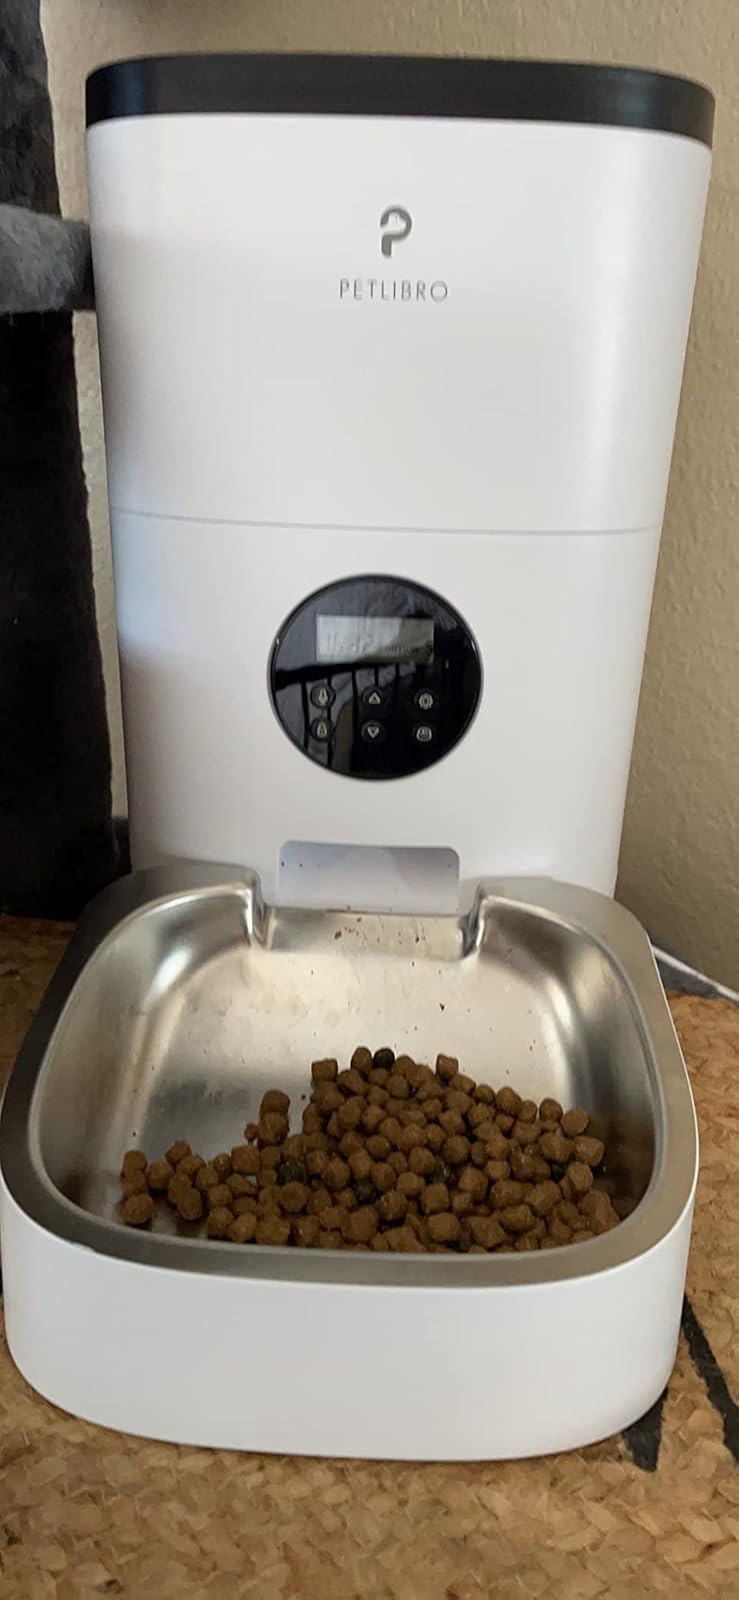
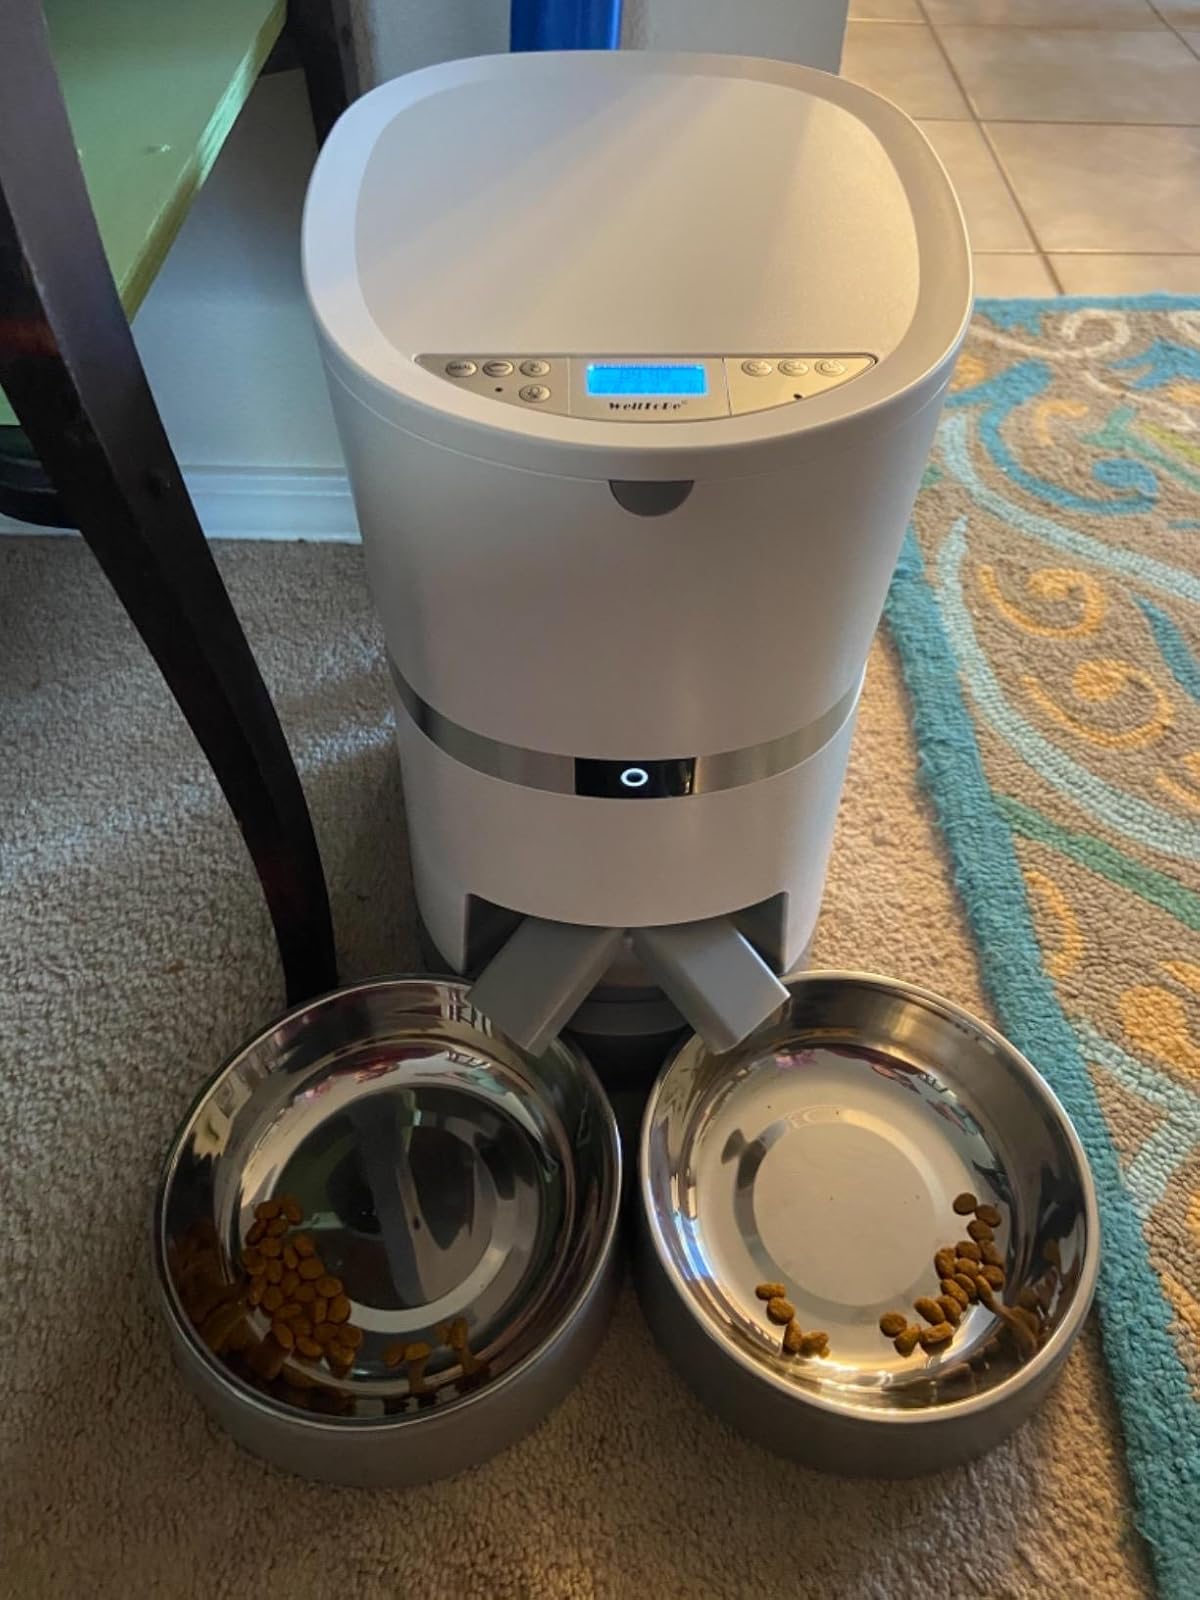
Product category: items_feeder
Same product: no